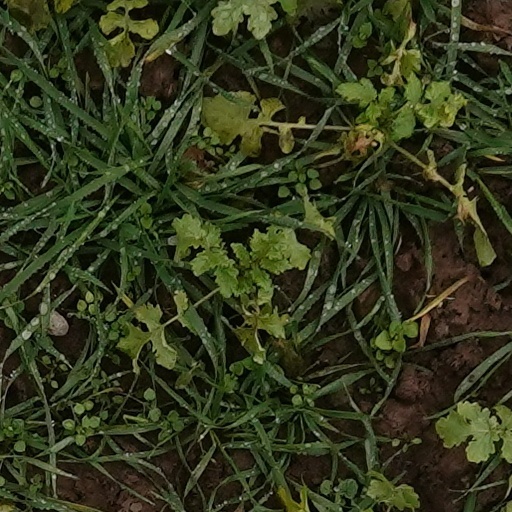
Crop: wheat